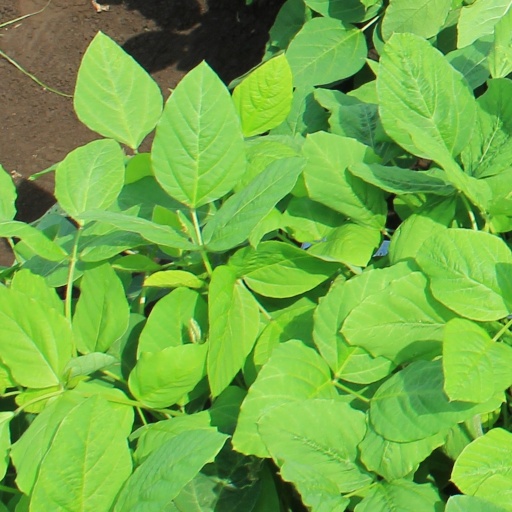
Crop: soybean